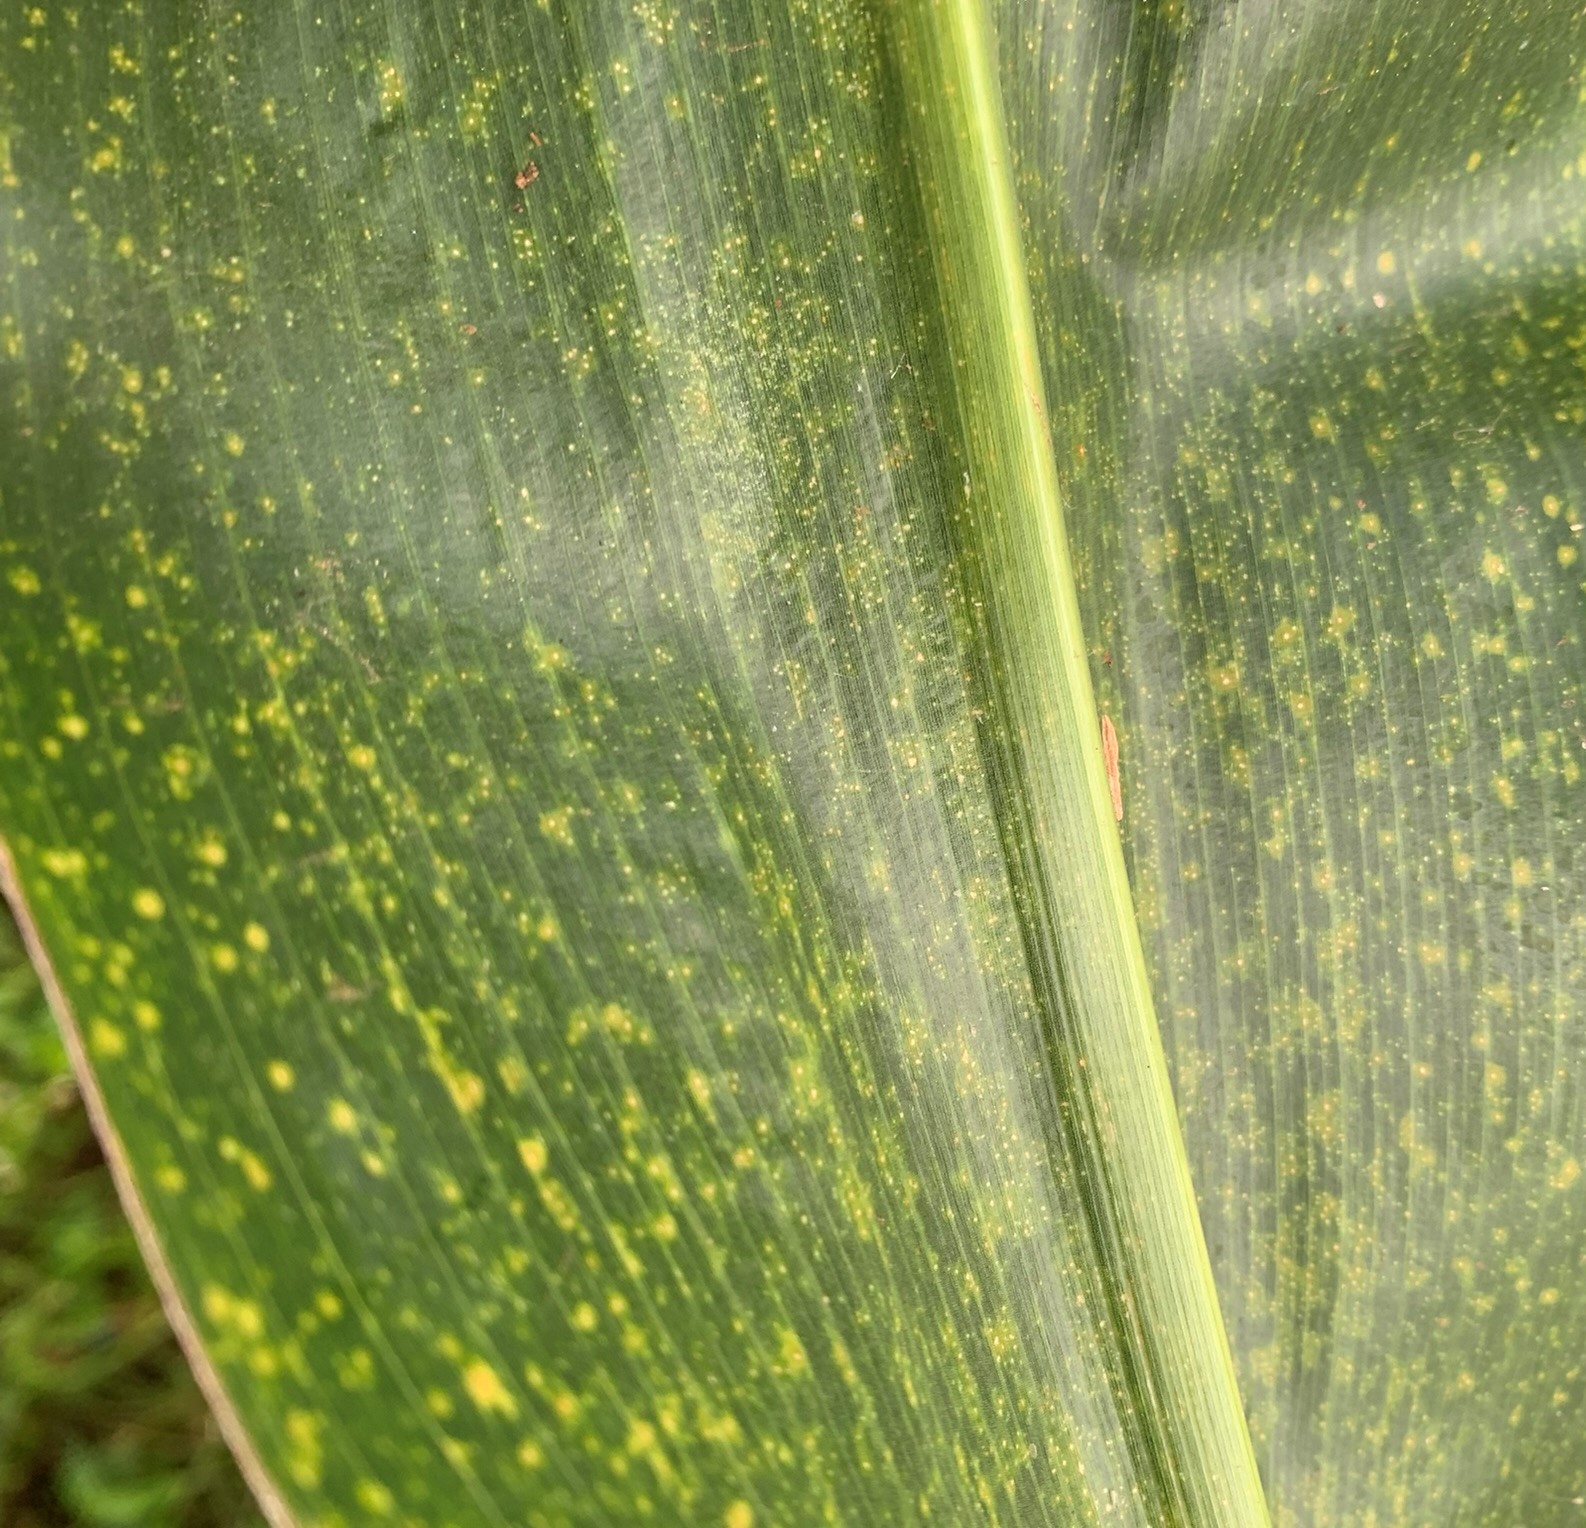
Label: MLN